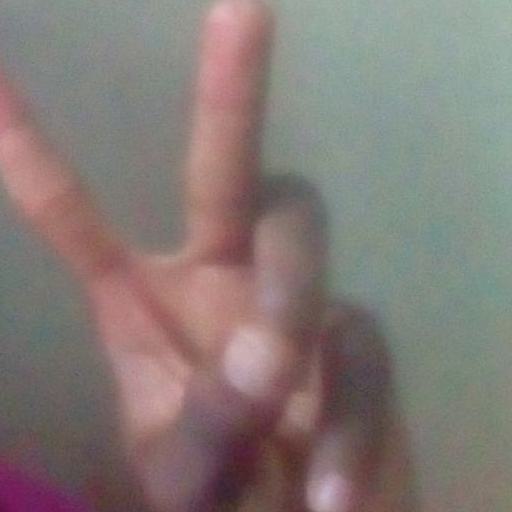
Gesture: peace